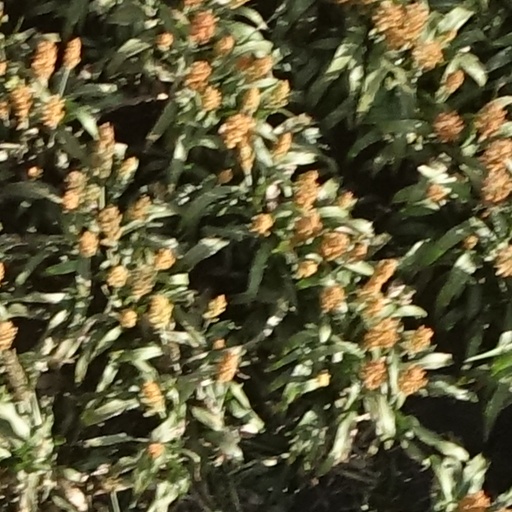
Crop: sorghum